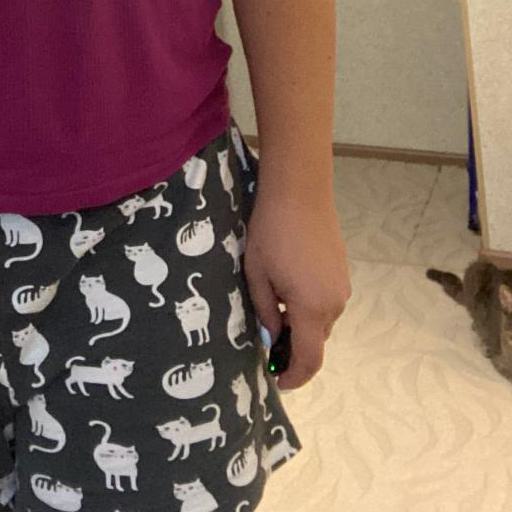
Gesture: no_gesture